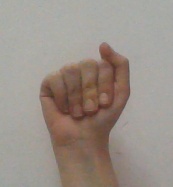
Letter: saad